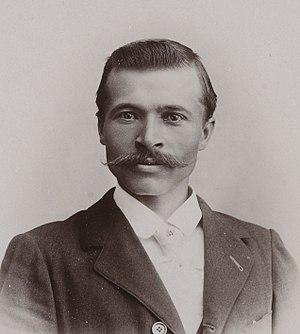
[Collection Jules Beau. Photographie sportive]
Le Tour de France est une compétition cycliste par étapes masculine qui traverse la France avec des incursions occasionnelles dans les pays voisins. Sa première édition a lieu en 1903 pour augmenter les ventes du journal L'Auto, organisée par Henri Desgrange et Géo Lefèvre. Depuis, la course a lieu chaque année, excepté lors des deux guerres mondiales. Souvent appelé « le Tour » tout court, ou « la Grande Boucle », il gagne en importance et en popularité au fil des éditions, sa durée est allongée et sa portée s'étend dans le monde entier. La participation s'élargit, on passe d'un peloton principalement français les premières années, à des éditions comptant jusqu'à 40 nationalités. Il est actuellement organisé par ASO.
Maurice-François Garin, dit Maurice Garin, né le 3 mars 1871 à Arvier, commune italienne francophone de la Vallée d'Aoste et mort le 19 février 1957 à Lens, est un cycliste italien, naturalisé français en 1901.